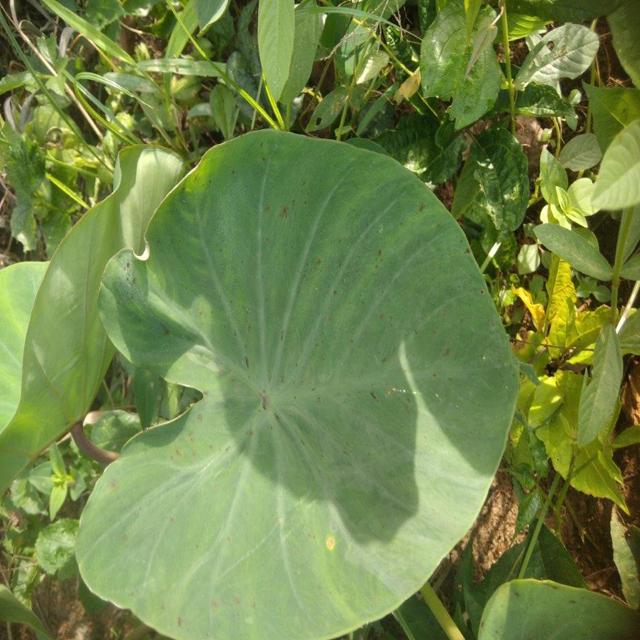
Label: Healthy